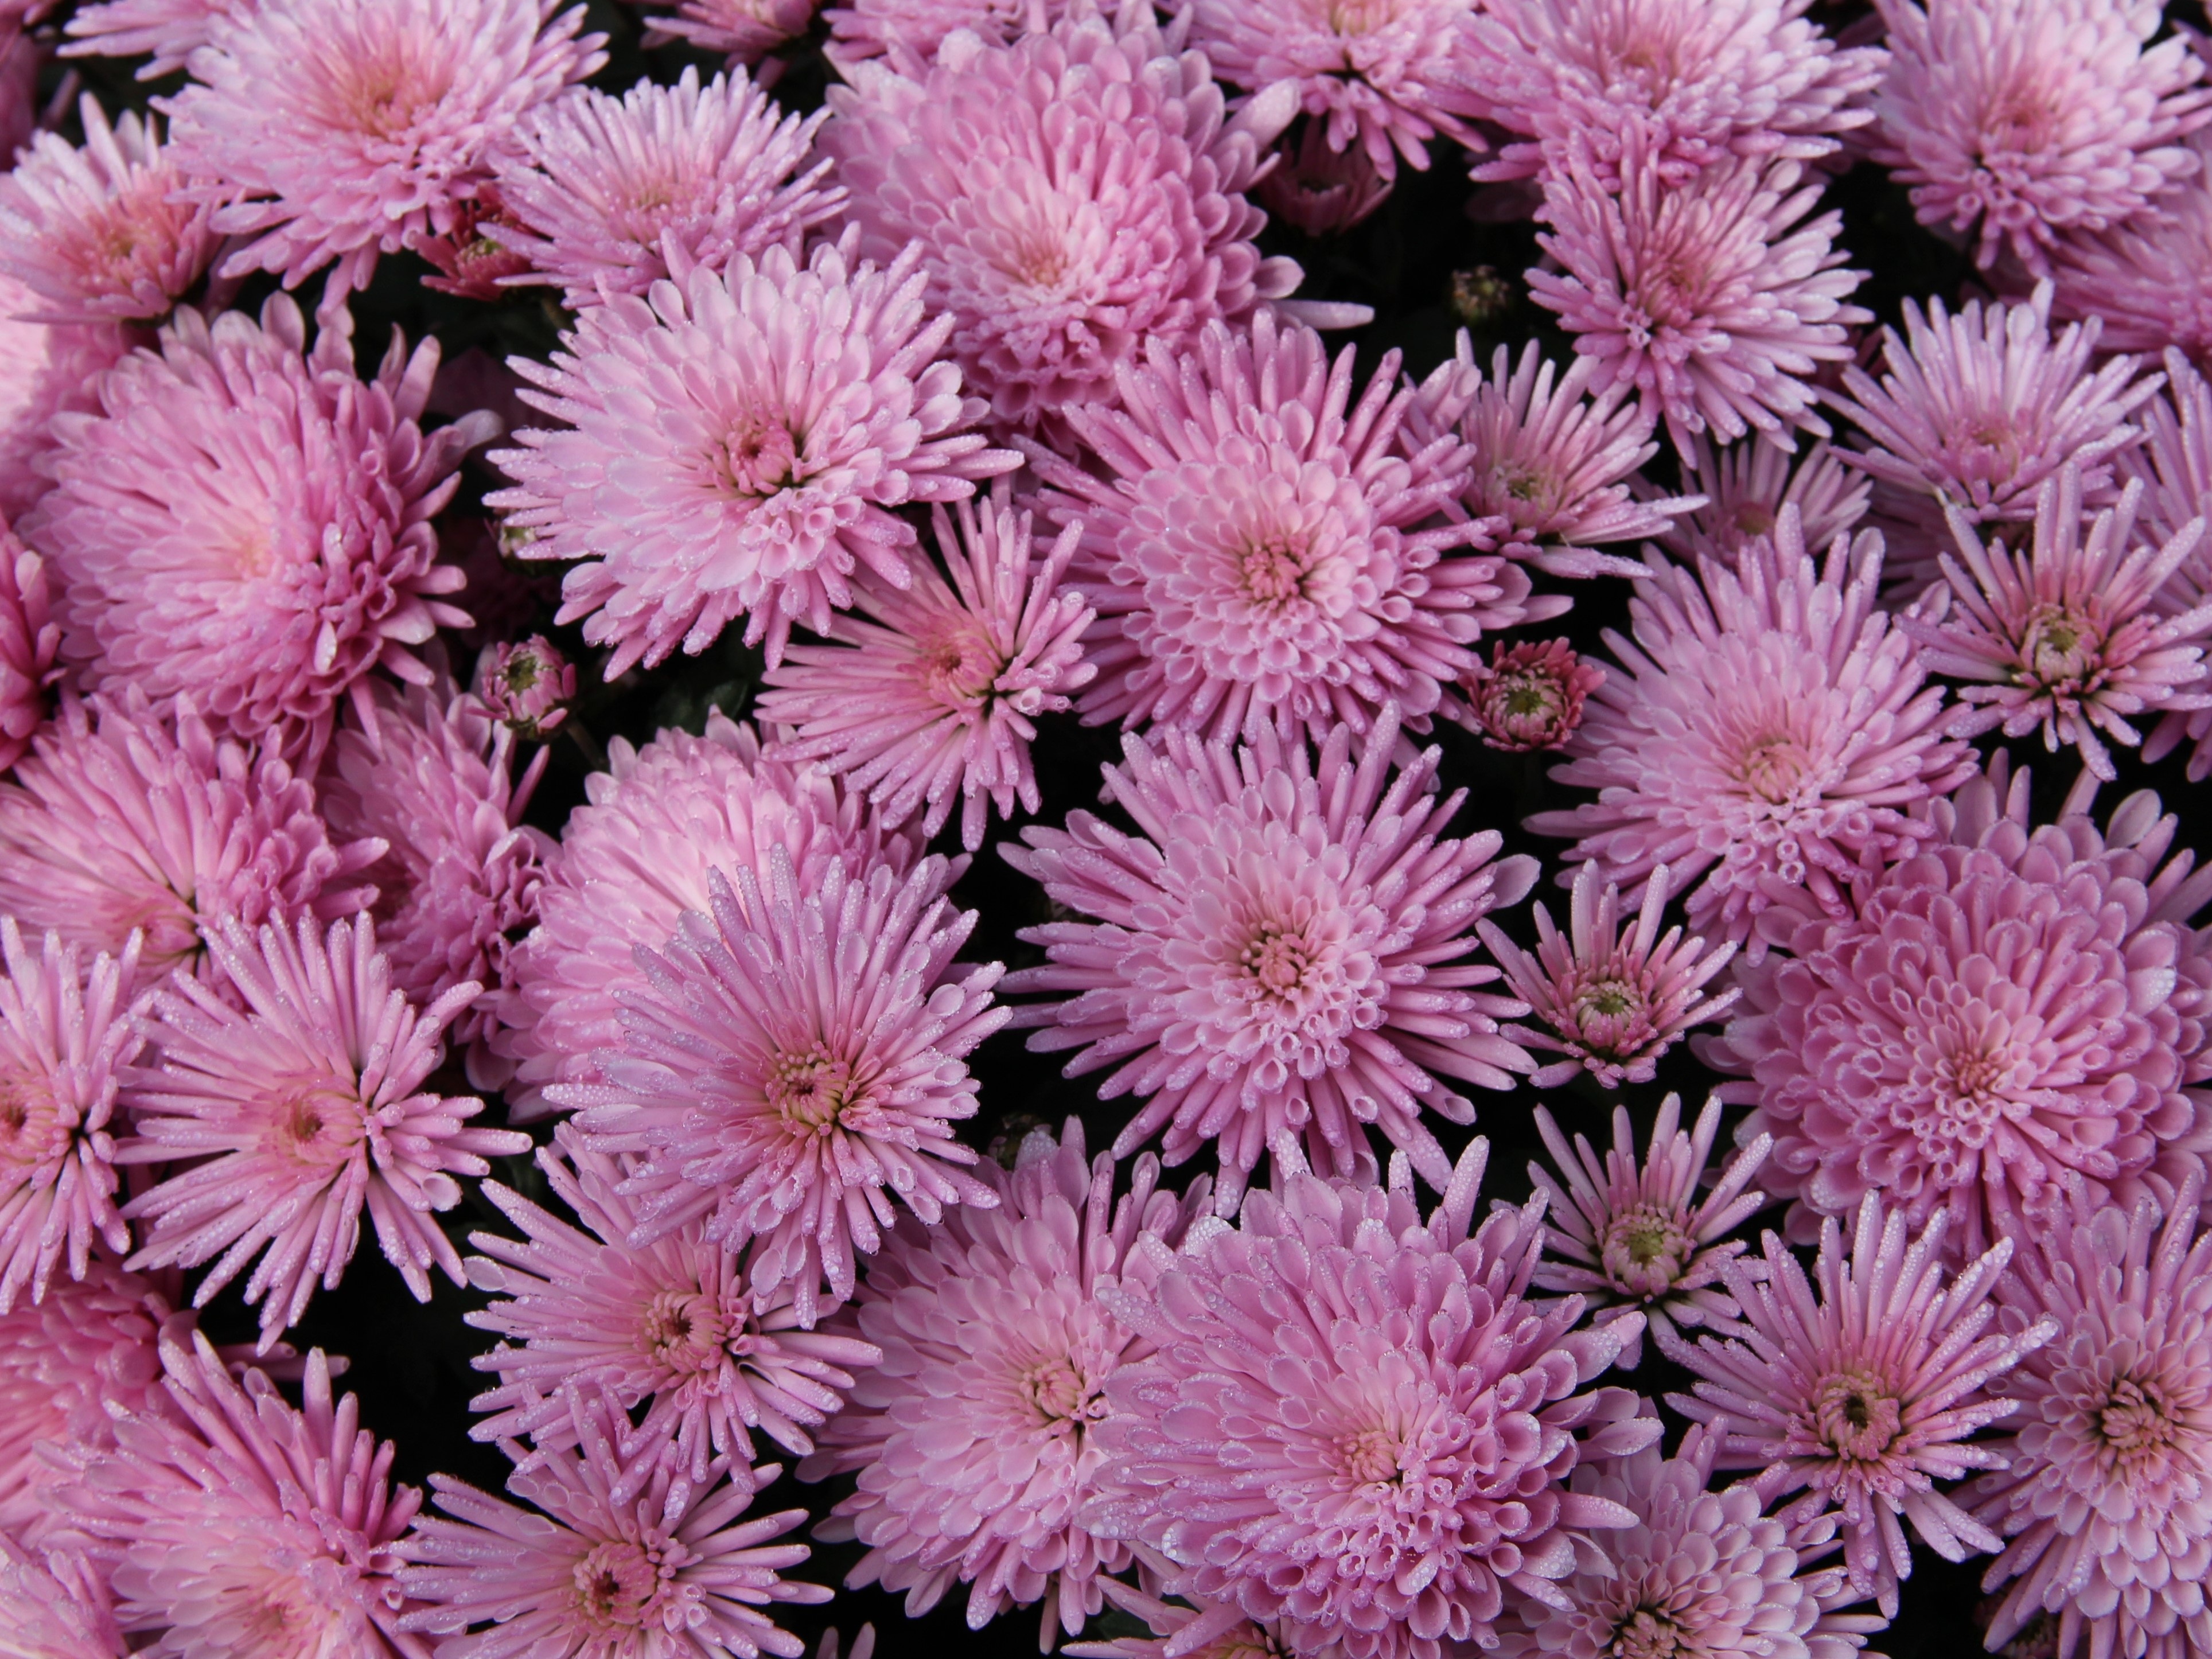
plant, flower, petal, autumn, pink, flora, flowers, chrysanthemum, flowering plant, daisy family, annual plant, land plant, chrysanths, dorotheanthus bellidiformis